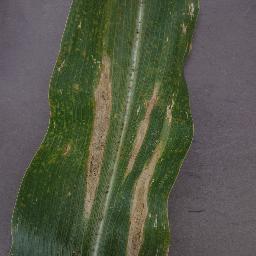
Label: Corn_(Maize)___Northern_Leaf_Blight